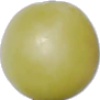
Label: Grape White 2